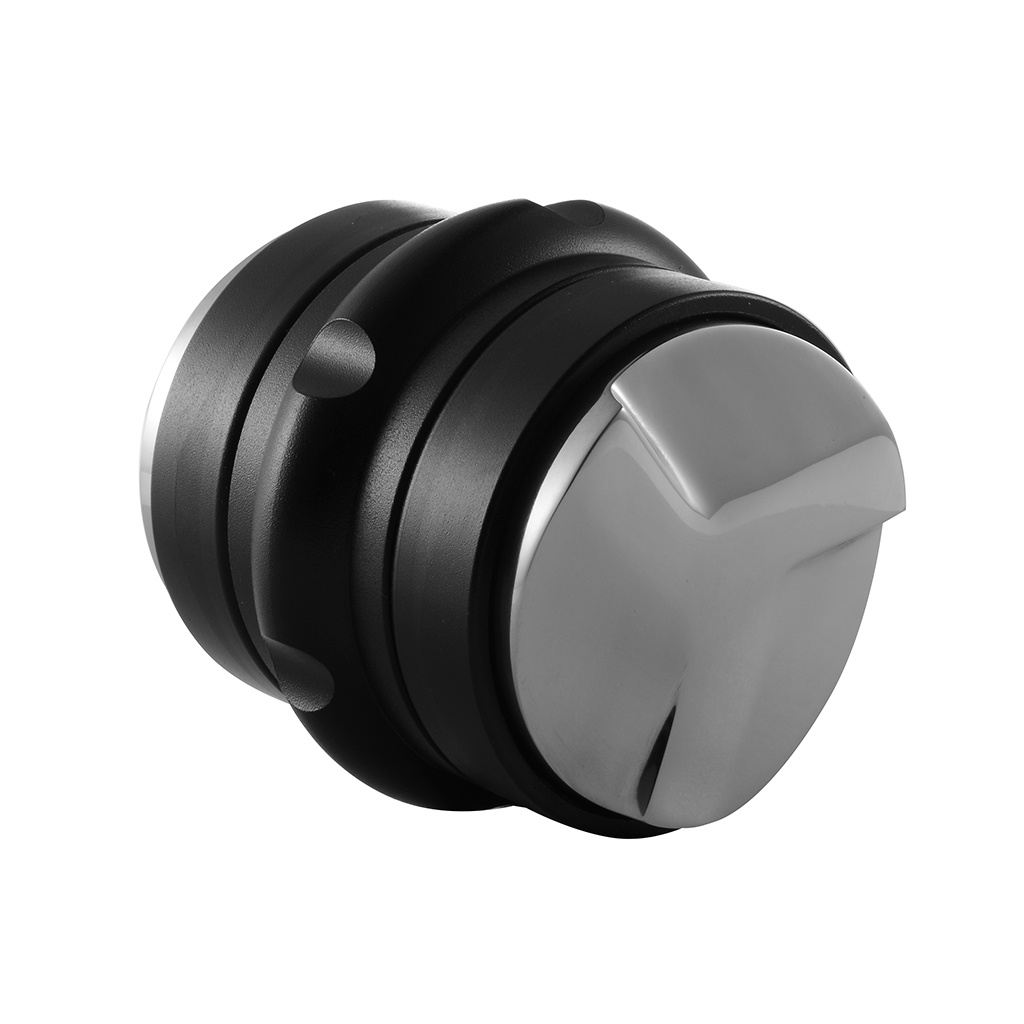
Πατητήρι και Ισοκατανεμιτής Καφέ
Brand: Sacro Grano
Εργονομικά σχεδιασμένο εργαλείο για tamping. Ισοκατανομέας και πατητήρι σε ένα εργαλείο διπλής όψης. - Κατασκευασμένο από ανοξείδωτο ατσάλι 304 και αλουμίνιο - Διασφαλίζει την υγιεινή του ροφήματος και την προστασία των χεριών του barista αφού δεν έρχονται σε επαφή με τον καφέ κατά την ισοκατανομή - Εύκολο και τέλειο πάτημα
Category: Home & Garden > Kitchen & Dining > Kitchen Appliance Accessories > Coffee Maker & Espresso Machine Accessories > Coffee Maker & Espresso Machine Replacement Parts > Coffee Dispensers